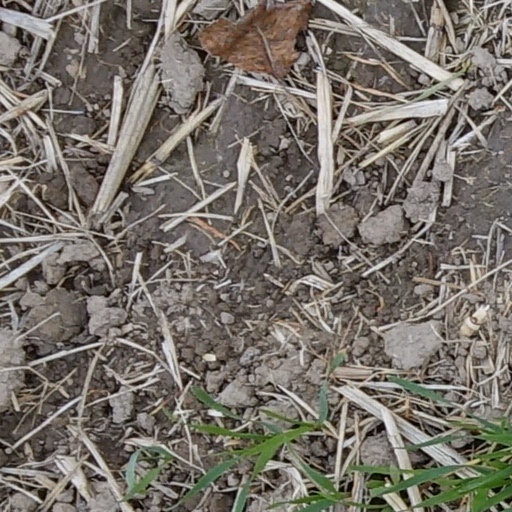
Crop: wheat